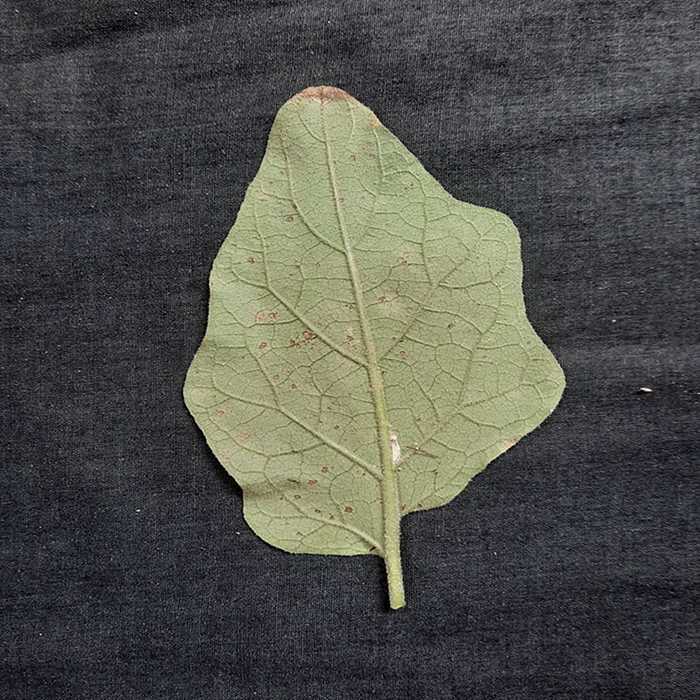
Plant: Eggplant
Label: Eggplant Cercopora leaf spot